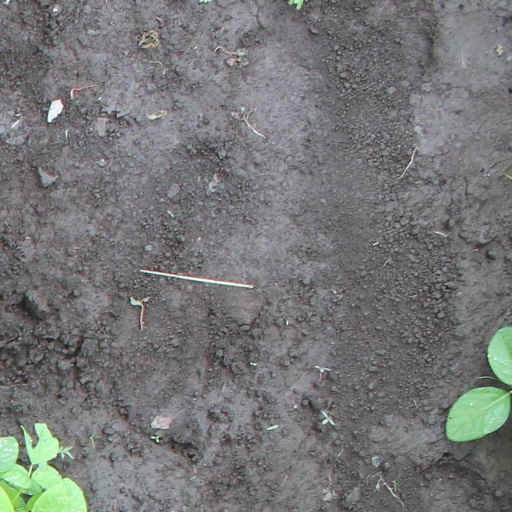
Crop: soybean